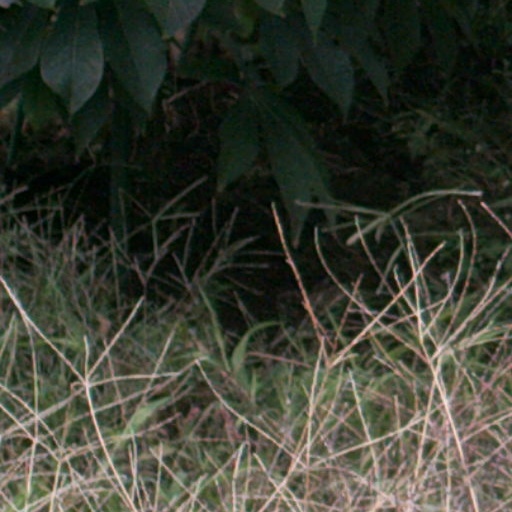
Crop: cassava